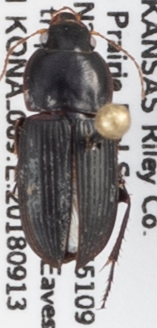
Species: Anisodactylus opaculus
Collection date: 2018-09-13
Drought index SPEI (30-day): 1.69
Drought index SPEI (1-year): -0.9
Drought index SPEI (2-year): -0.922